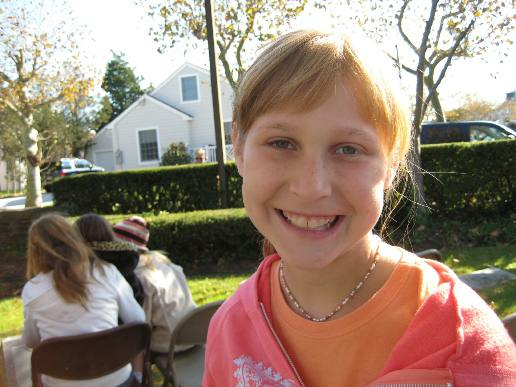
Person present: Yes